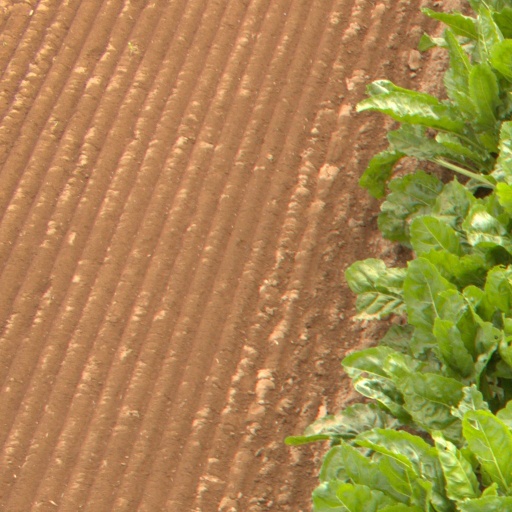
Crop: sugar beet